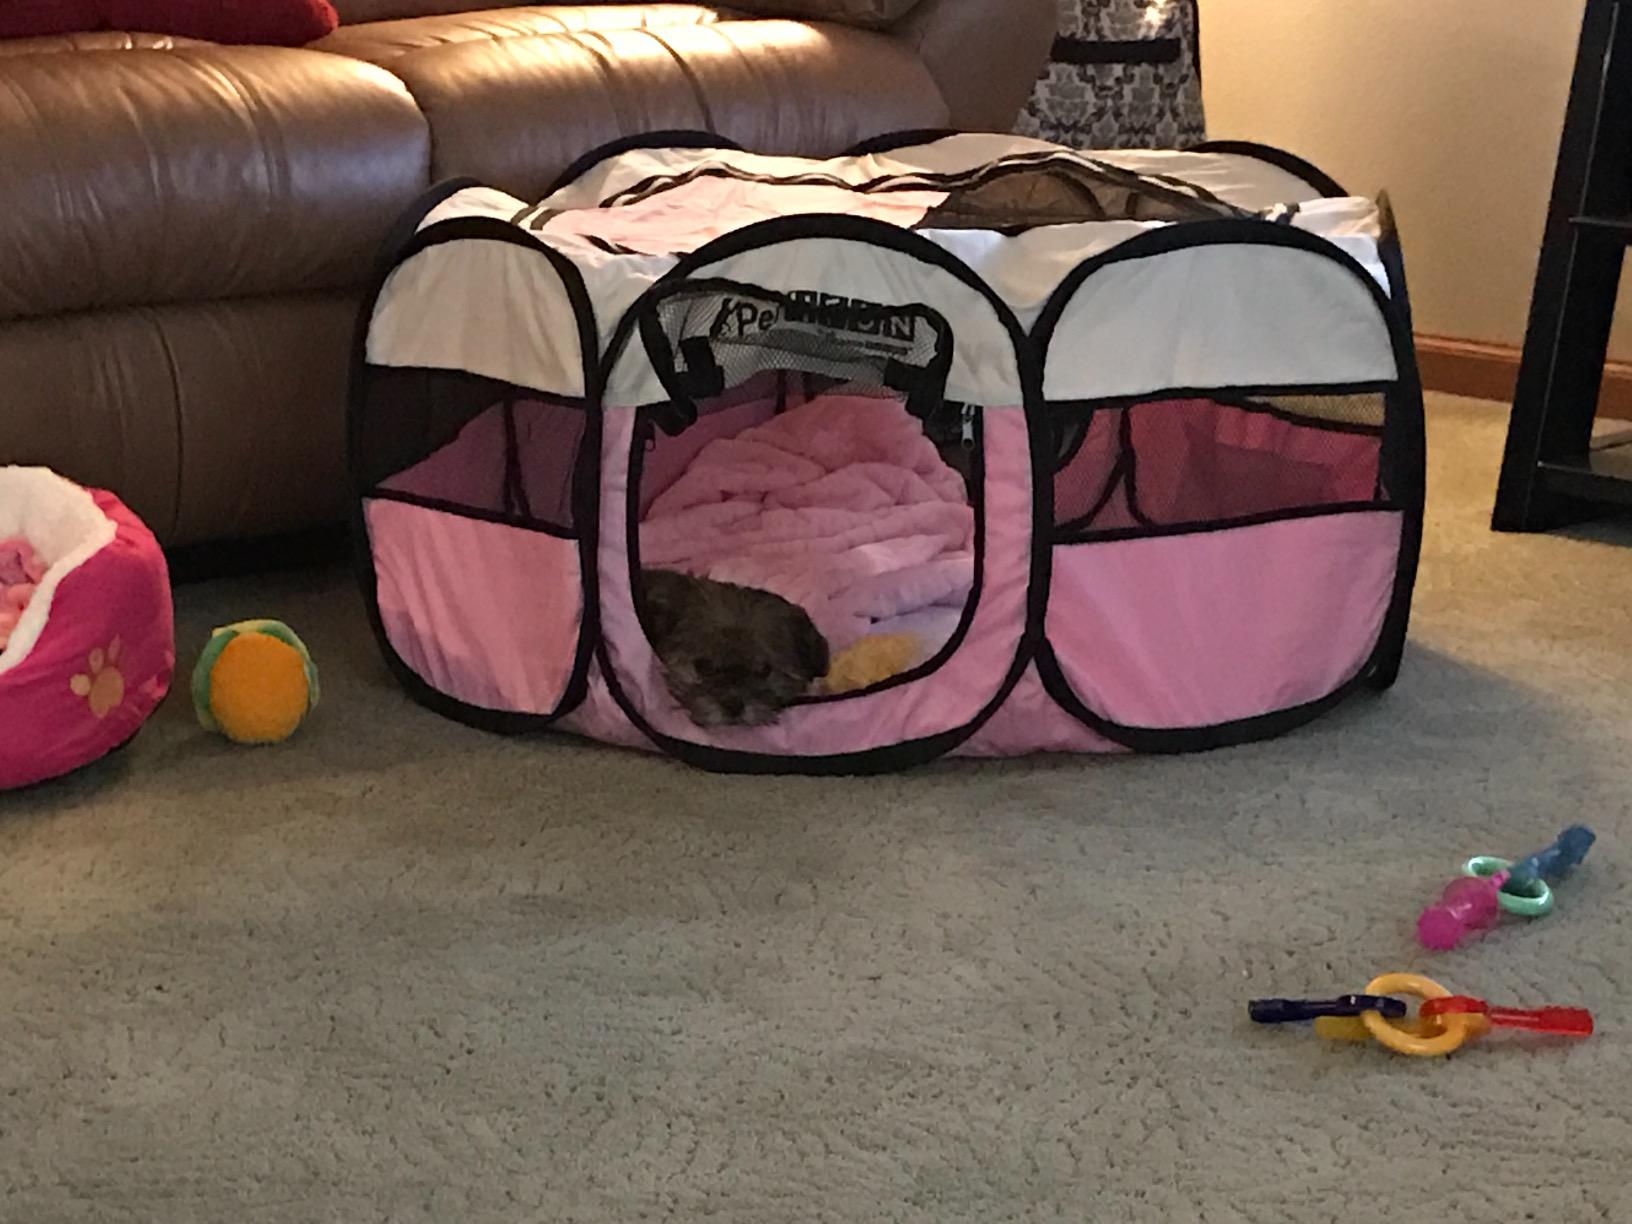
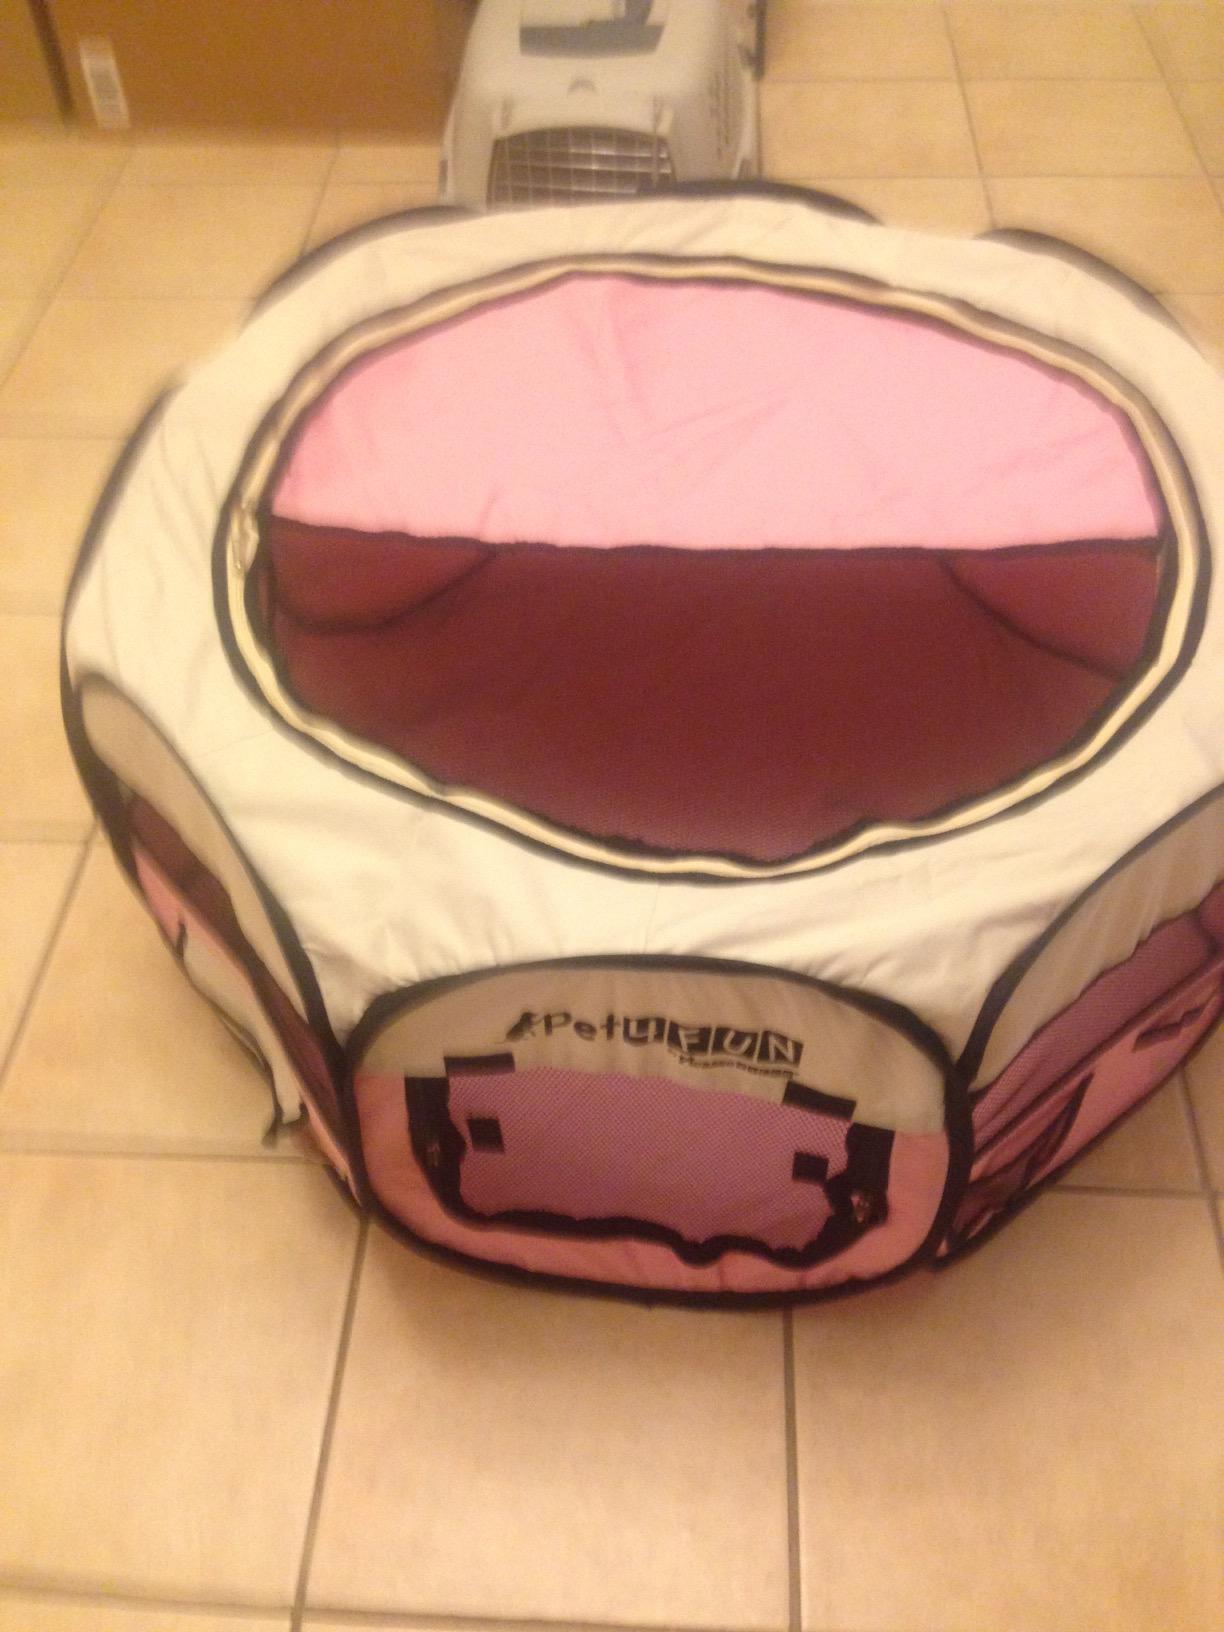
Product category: items_kennel
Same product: yes